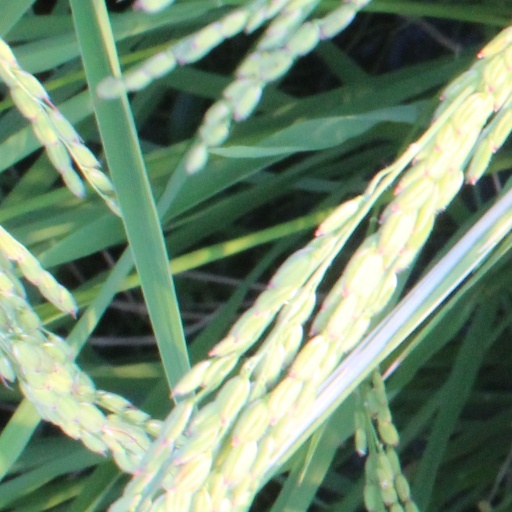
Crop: rice